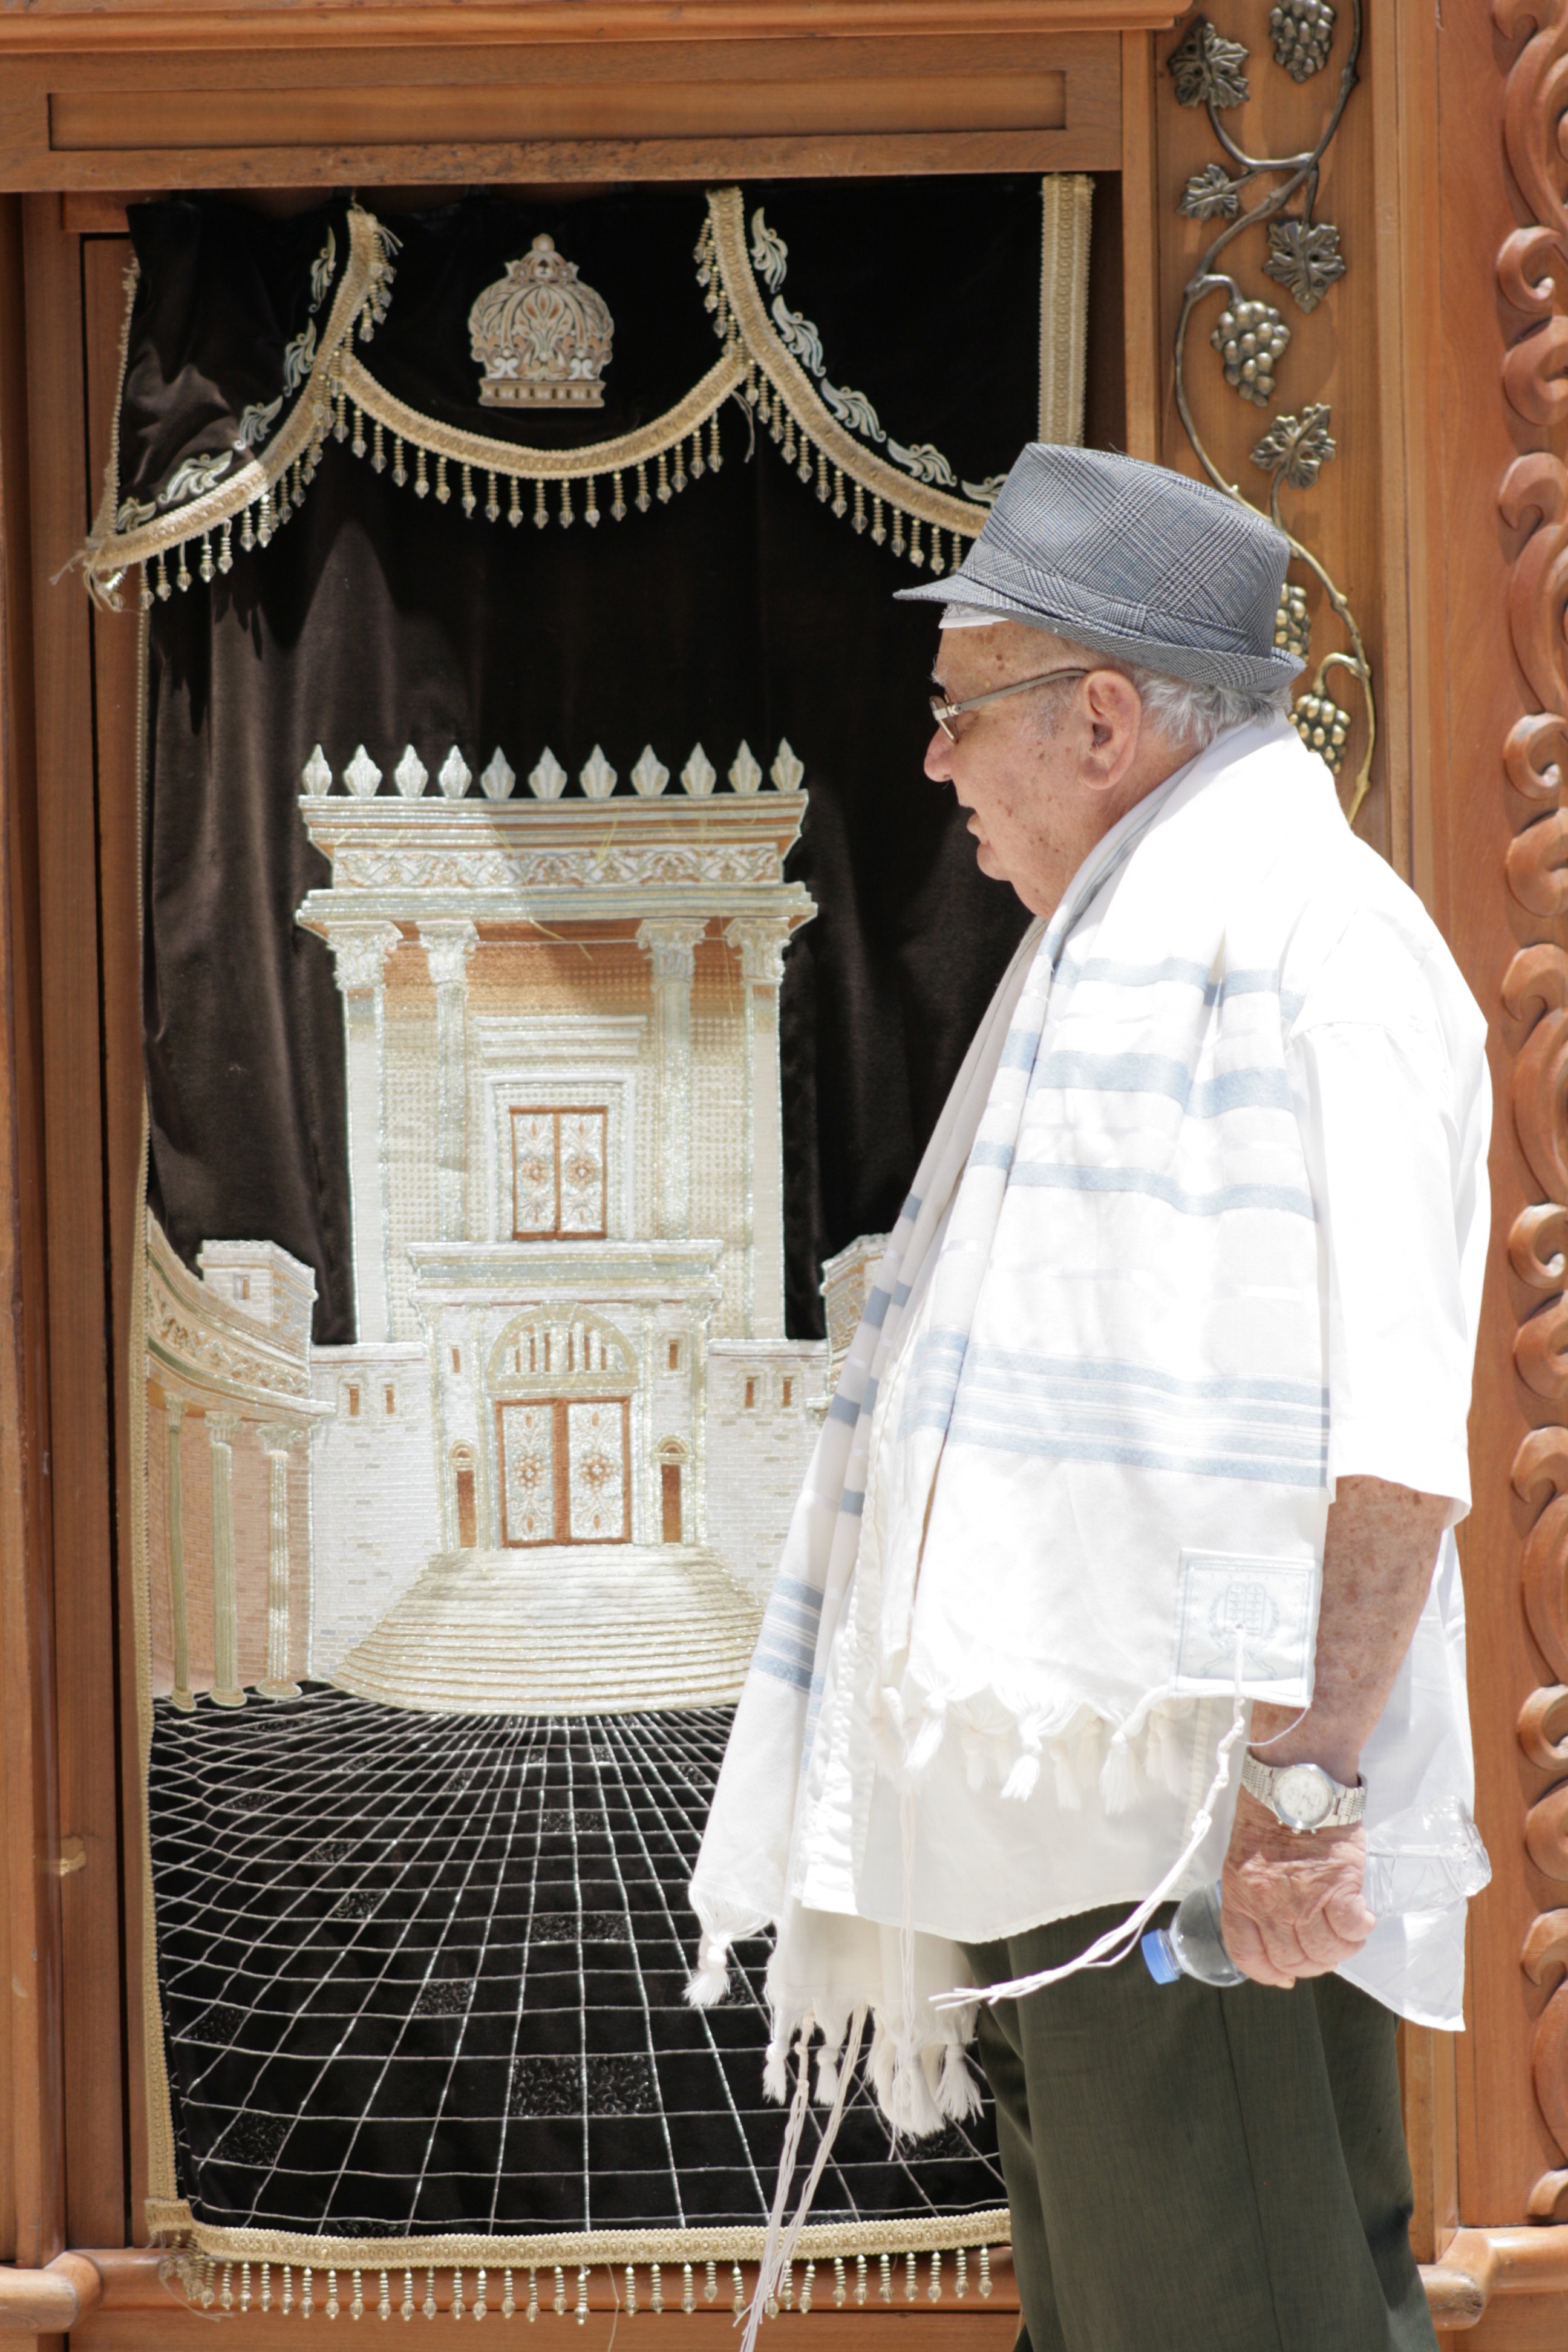
man, old, ceremony, prayer, judaism, hebrew, the tallit